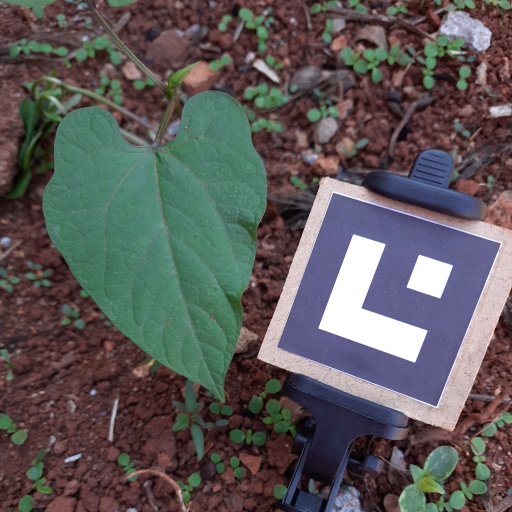
Observations: flat surface, no eating holes, with soild dust, under shade